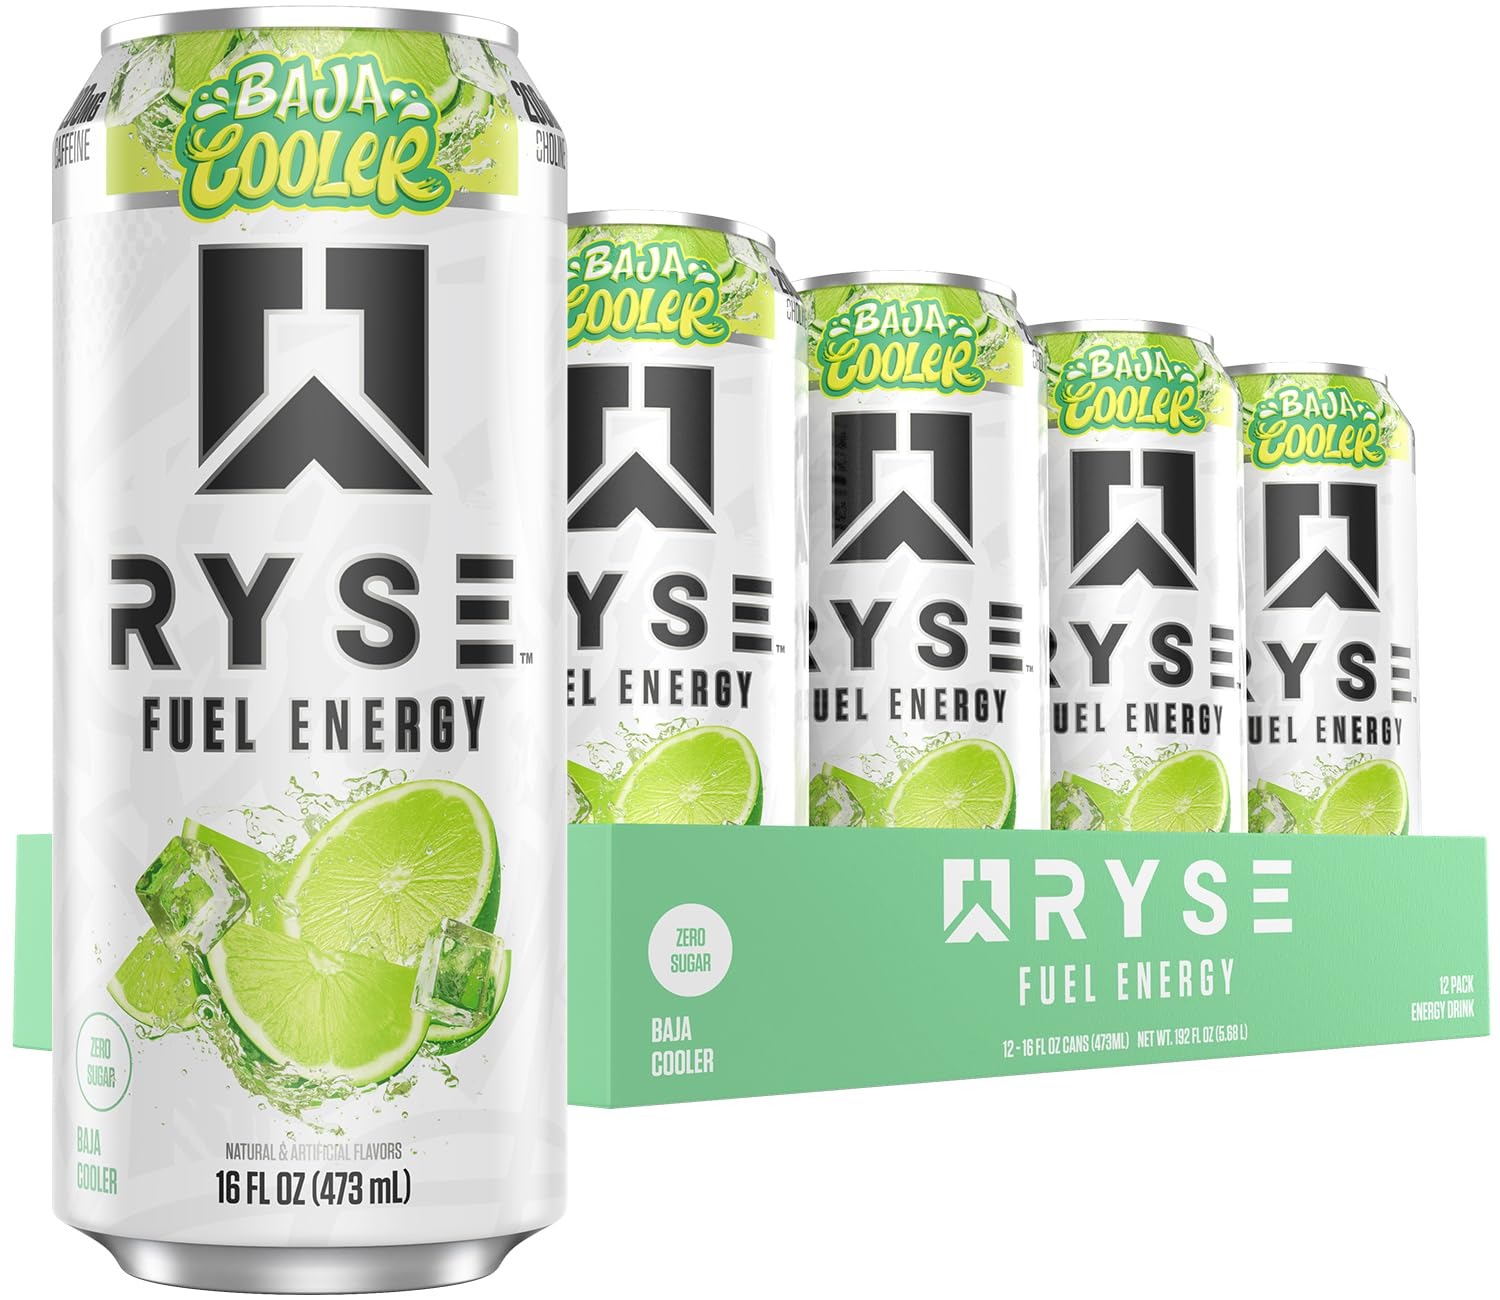
Item Name: RYSE Fuel Energy Drink - Baja Cooler - Sugar Free, Gluten Free & Vegan - 200mg Natural Caffeine, Taurine & Choline for Focus & Energy - No Artificial Colors - 16 fl oz Cans (12-Pack)
Bullet Point 1: CLEAN ENERGY ON DEMAND: Delivers 200mg of natural caffeine for clean, crash-free energy anytime you need it. Sugar free, vegan, and gluten free, it’s a high-performance drink built to fuel busy days, workouts, and focused tasks.
Bullet Point 2: SUPPORTS MENTAL FOCUS: Formulated with 500mg of choline bitartrate and 500mg of taurine to enhance cognitive clarity, mental endurance, and performance. Stay focused, alert, and energized throughout your most demanding days.
Bullet Point 3: ZERO SUGAR, VEGAN FORMULA: Enjoy zero sugar, zero calories, and a completely vegan, gluten-free formula that delivers energy without guilt. Clean ingredients and no artificial colors make it a smarter energy choice.
Bullet Point 4: AUTHENTIC, SIGNATURE FLAVORS: Enjoy our collection of delicious and unique flavors guaranteed satisfy your taste buds. Try a classic or grab one of our authentic flavor collaborations with flavors that will take you back to your childhood.
Bullet Point 5: PREMIUM INGREDIENTS ONLY: Built with research-backed ingredients and tested for quality, purity, and effectiveness. Every can of RYSE Fuel supports your goals with clean energy you can count on—no fillers, no shortcuts.
Product Description: RYSE Fuel Energy Drink delivers clean, focused energy in a can—without the crash. With 200mg of natural caffeine, plus choline bitartrate and taurine for mental clarity and endurance, this sugar-free formula supports your performance in the gym, on the job, or anywhere you need to rise above. Arctic Berry offers a crisp, refreshing flavor, and the entire formula is vegan, gluten free, and free of artificial colors. Whether you’re powering through a workout or an afternoon slump, RYSE Fuel is built to deliver.
Value: 192.0
Unit: Fl Oz

Price: 37.99